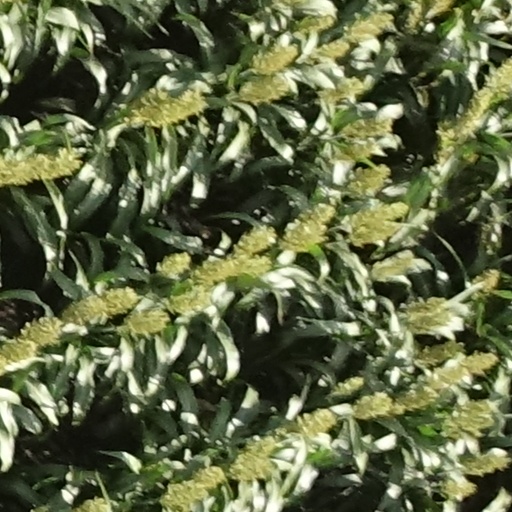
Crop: sorghum